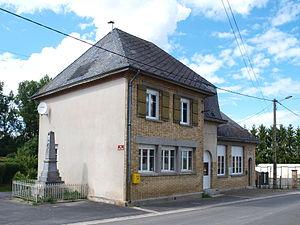
Ardeuil-et-Montfauxelles (Ardennes, France)